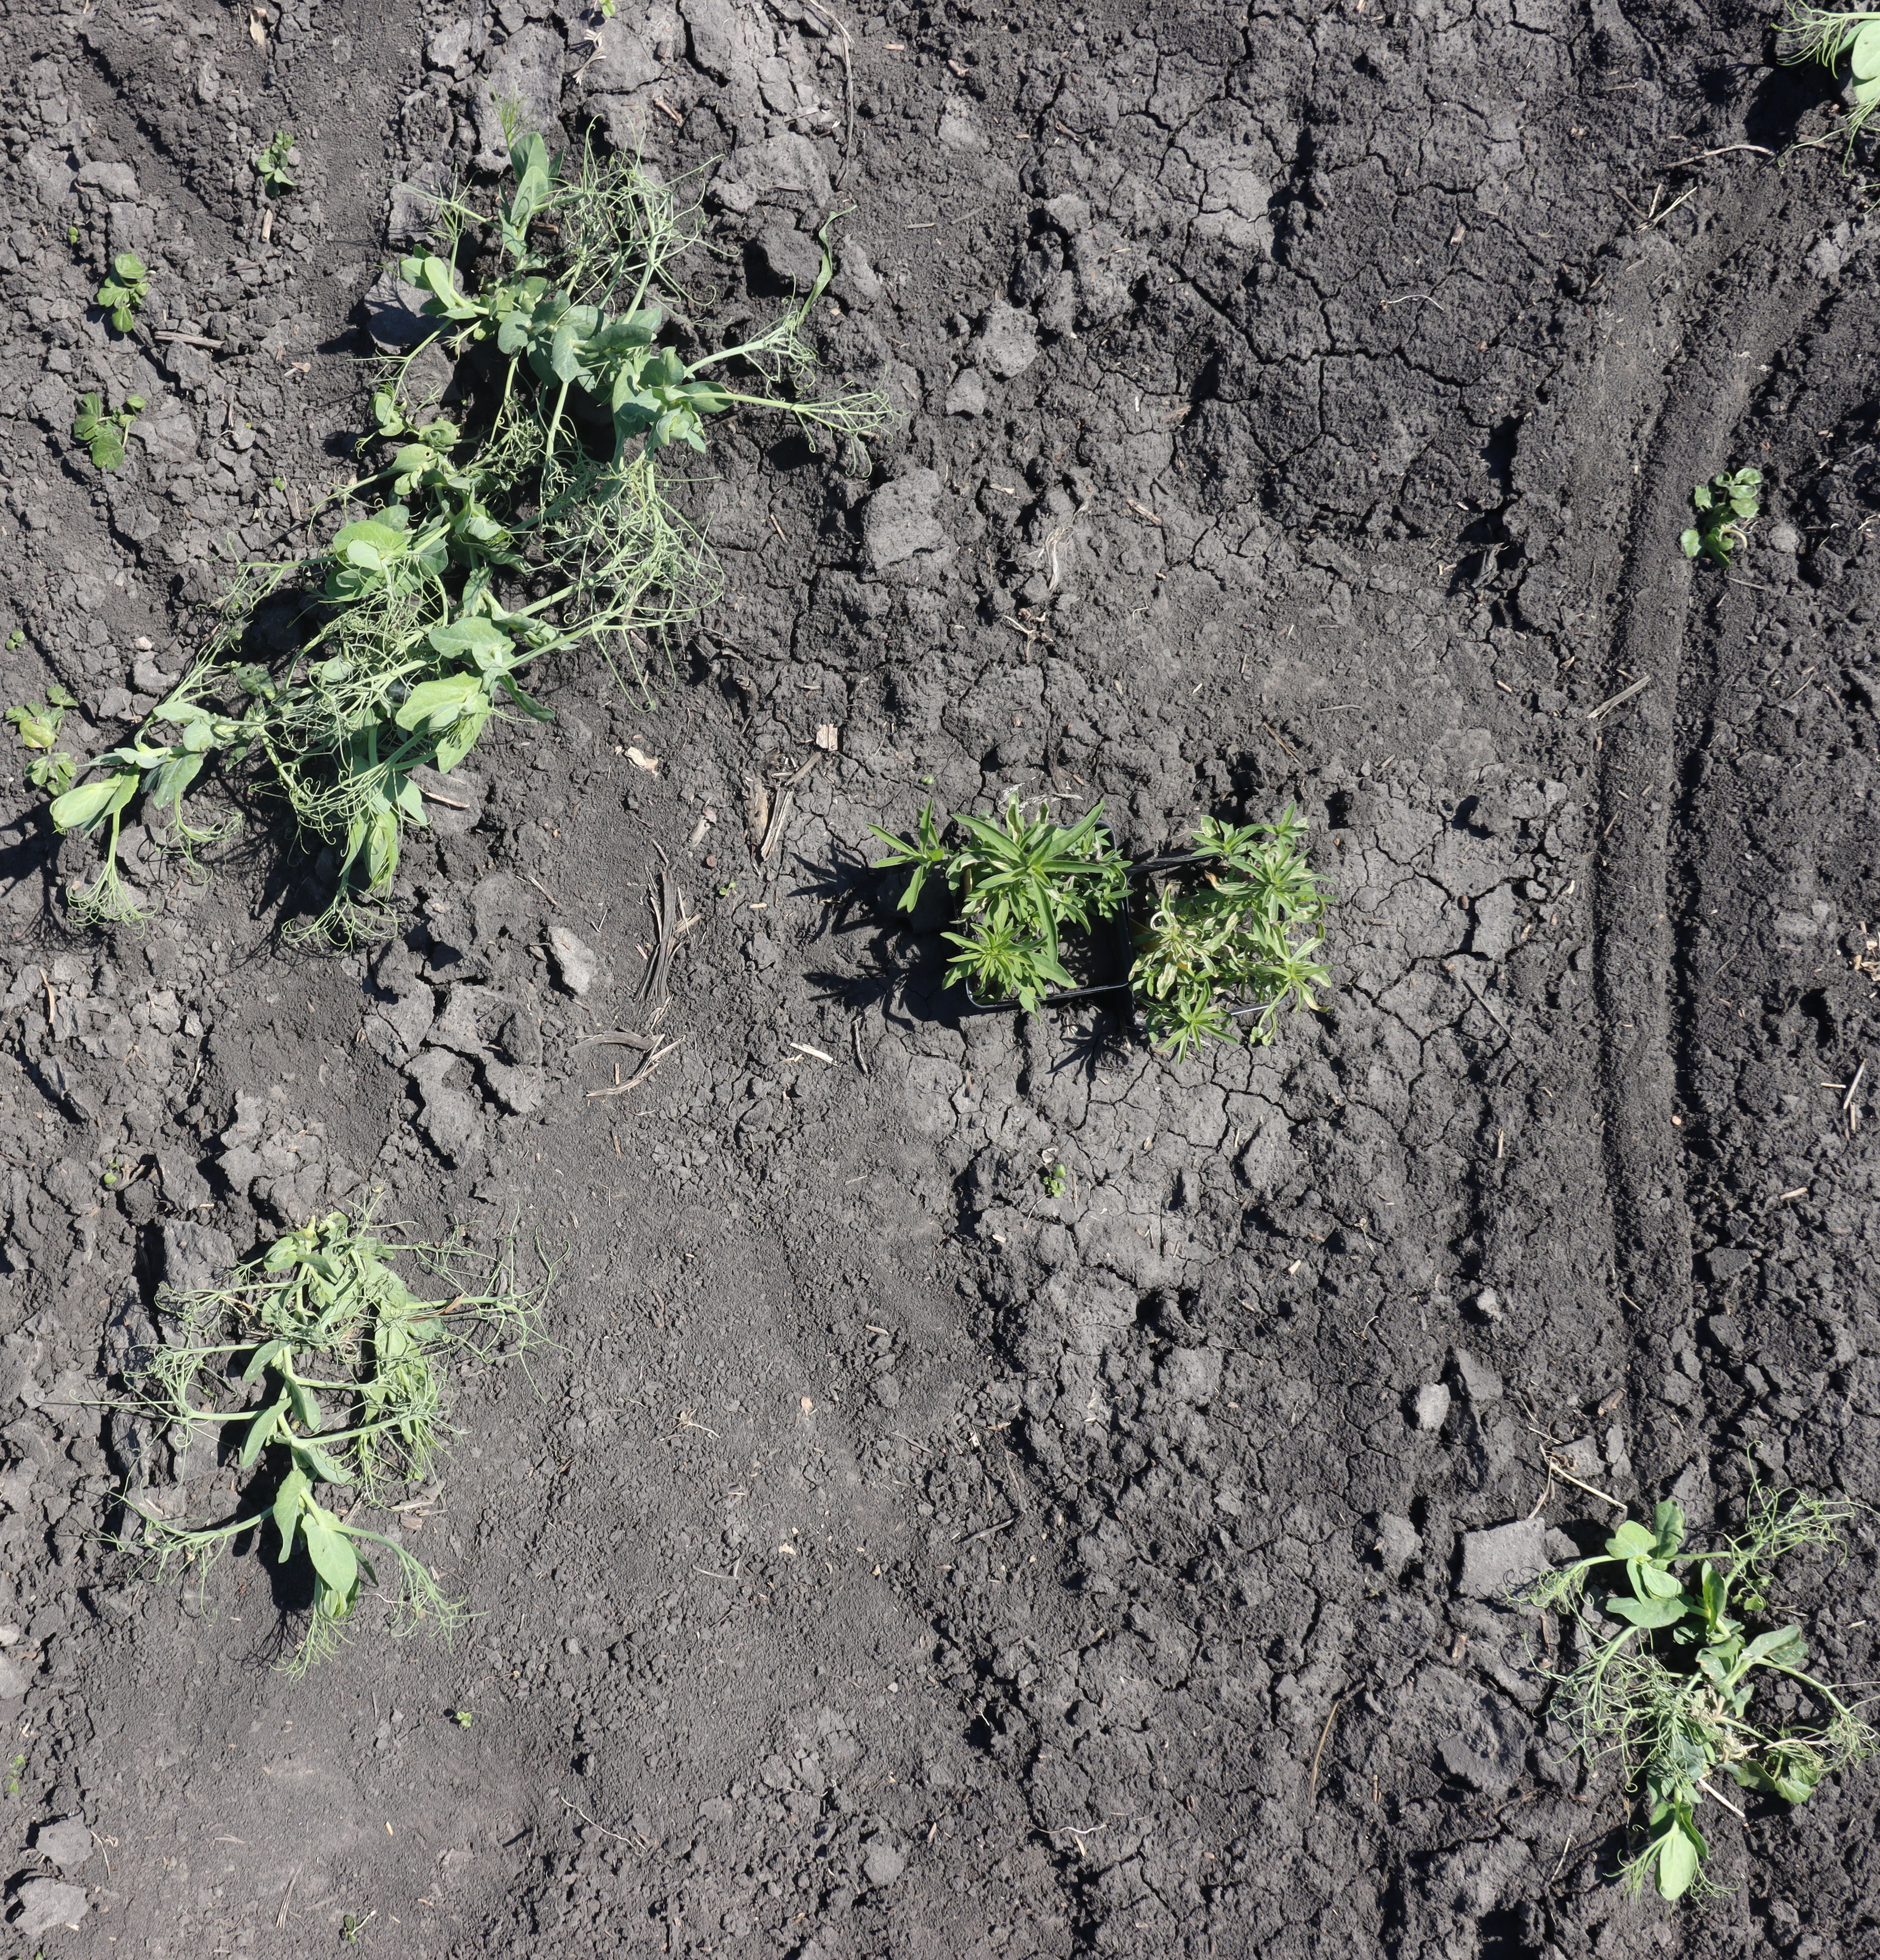
Crop: Field pea
Objects: Field Pea, Field Pea, Field Pea, Field Pea, Kochia, Kochia